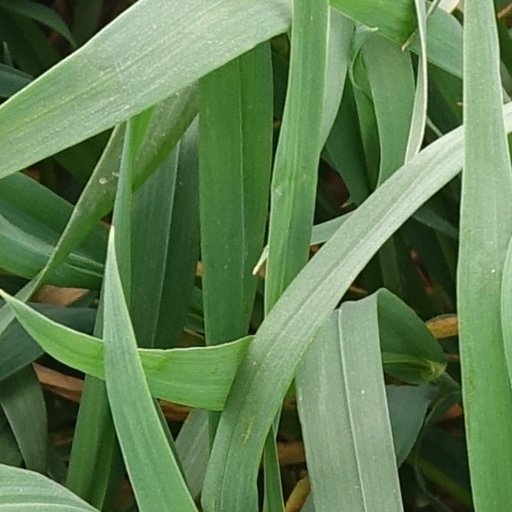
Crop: wheat